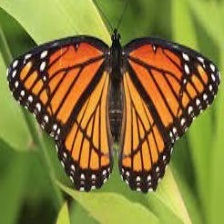
Species: VICEROY
Butterfly family (ImageNet category): monarch